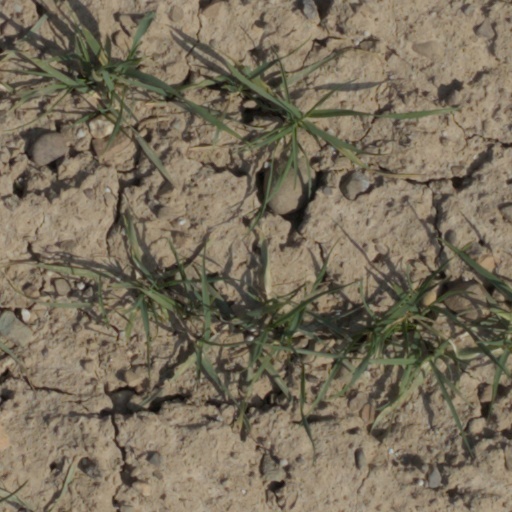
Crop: wheat